Split Works

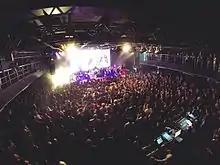
Chinese band Hanggai playing a Guinness-branded show at MAO Livehouse, Shanghai in 2014.

Splatter strategically aligned China's up and coming folk scene with the Guinness brand for the 2013-2014 Guinness "Made of More" Campaign. The campaign in China included a bespoke festival called Guinness Wood+Wires (健力士木+线音乐节). Supporting the festival were five smaller Guinness branded concerts inviting the best folk artists in China to perform including Hanggai, Ajinai, Hao Yun, and Su Yang. Social platforms and branded videos were used to engage its target audience on an even more interactive level. During the campaign from September 2013 to May 2014, over 6,000 individuals were reached at the festival and concerts, consuming more than 10,000 bottles of Guinness Original stout. According to a non-partial study researched at the Wood + Wires festival, music fans agreed there was a strong overall likeness between the brand and the festival. On the Guinness MORE weibo, there was a reach of over 2.5 million views.